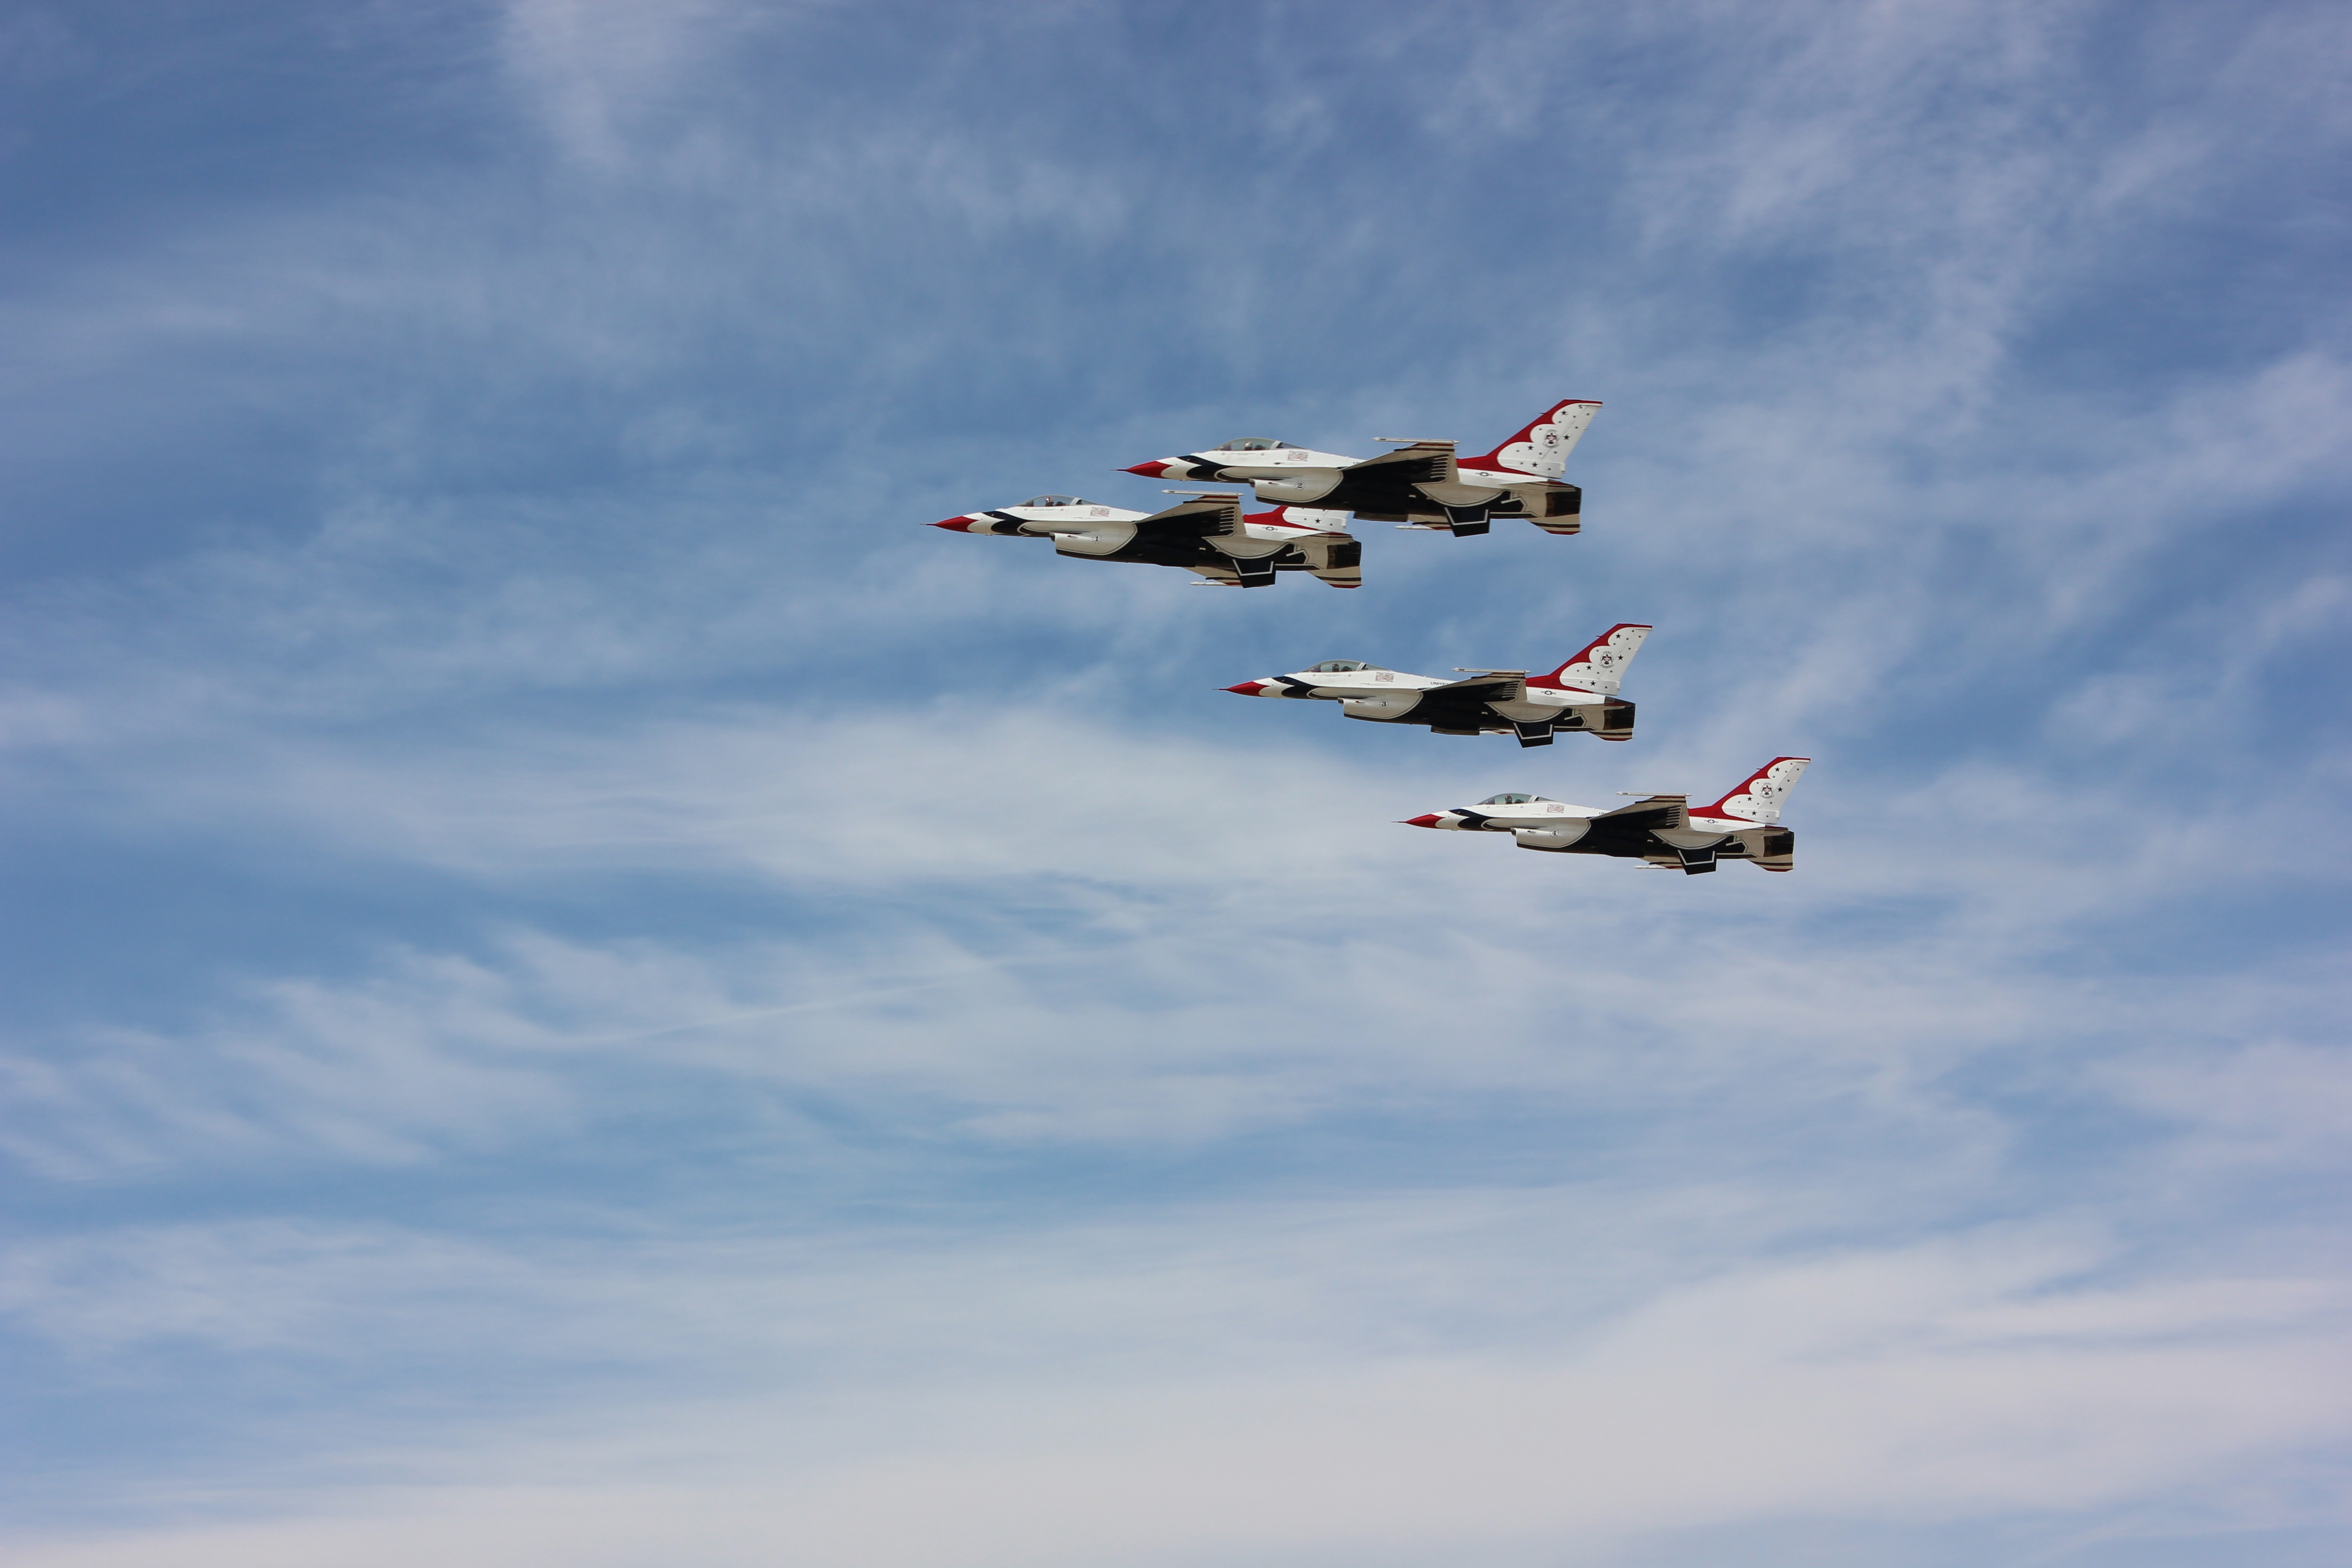
wing, sky, technology, air, fly, airplane, plane, aircraft, military, formation, vehicle, symbol, aviation, flight, power, engineering, airplanes, airshow, fighter, takeoff, force, jets, supersonic, air show, air force, jet aircraft, aerobatics, fighter aircraft, military aircraft, atmosphere of earth, general aviation